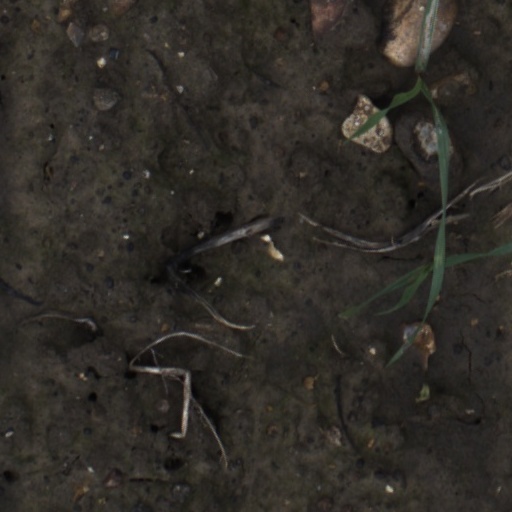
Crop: wheat